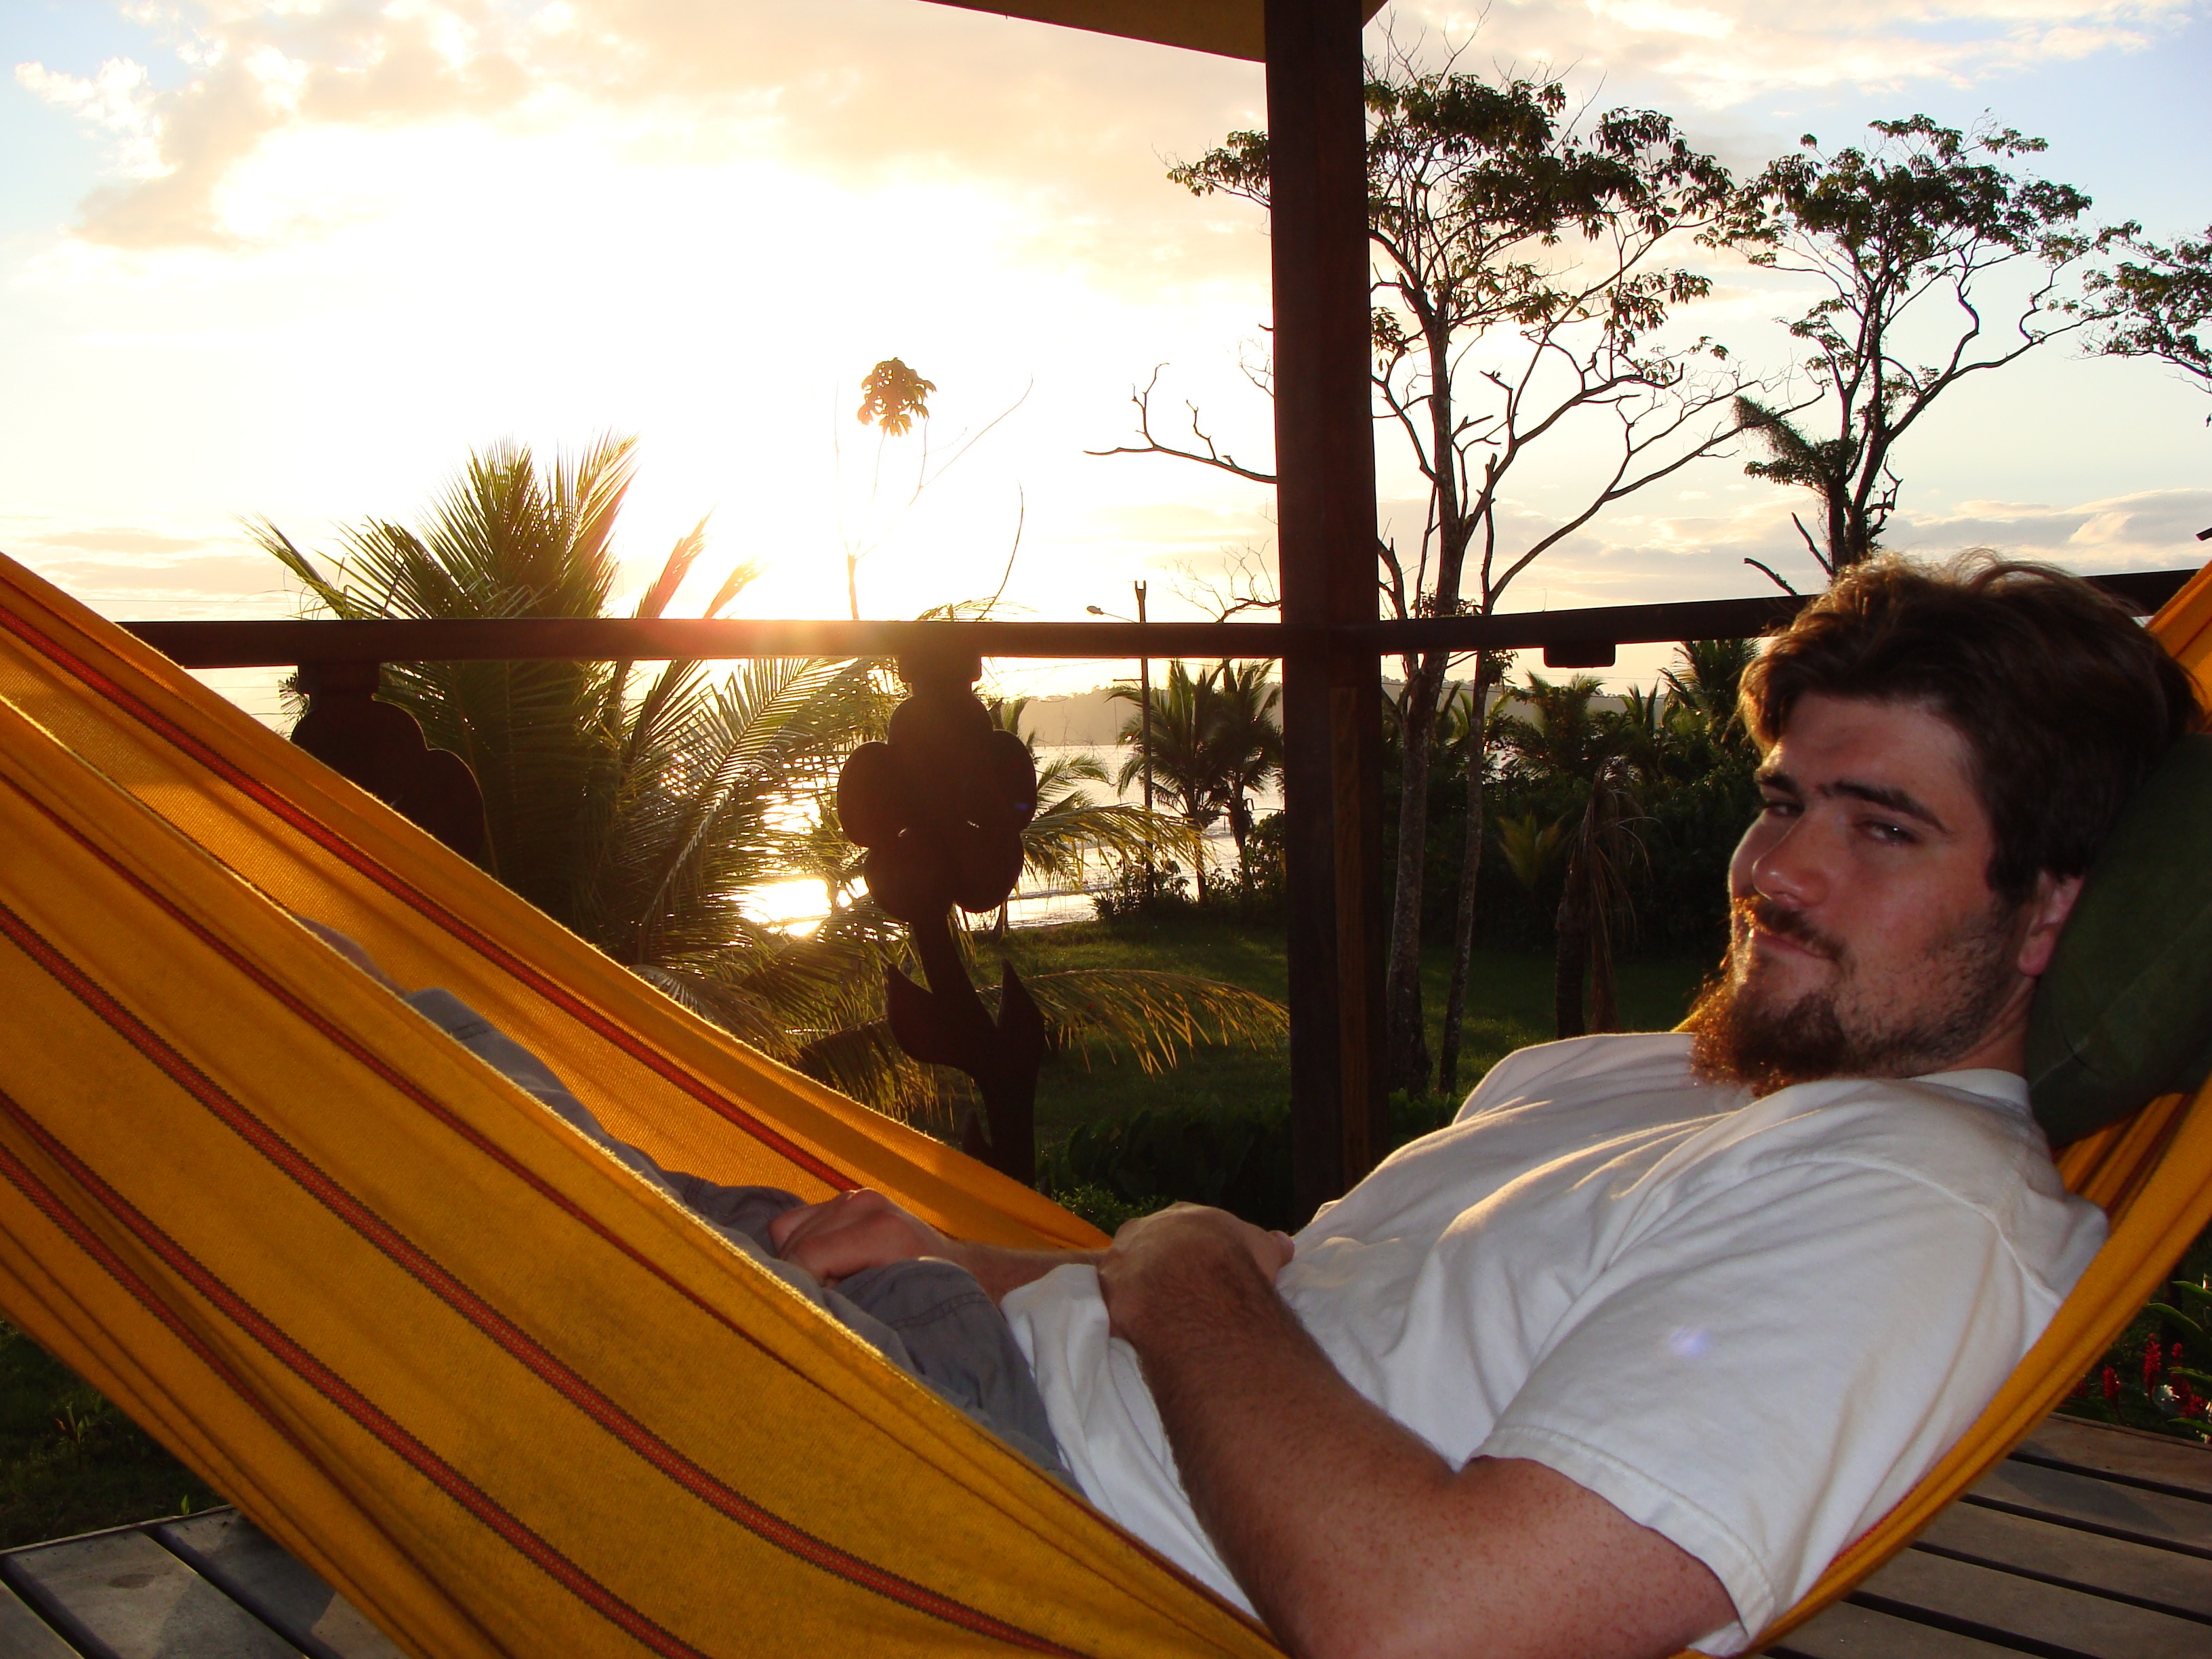
man, sunset, summer, vacation, leisure, hammock, resort, laid back, man relax